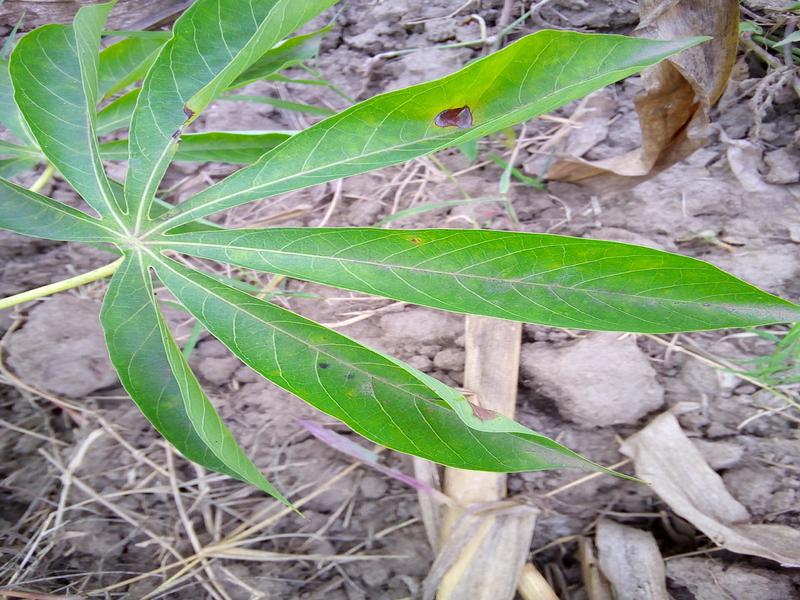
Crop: cassava
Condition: healthy